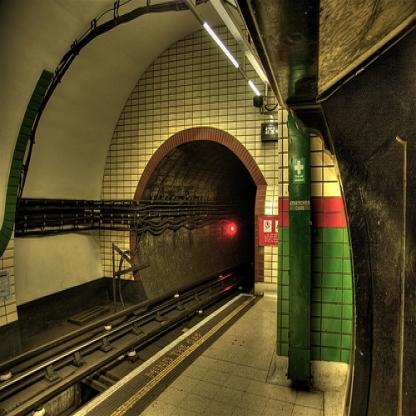
Scene: Indoor